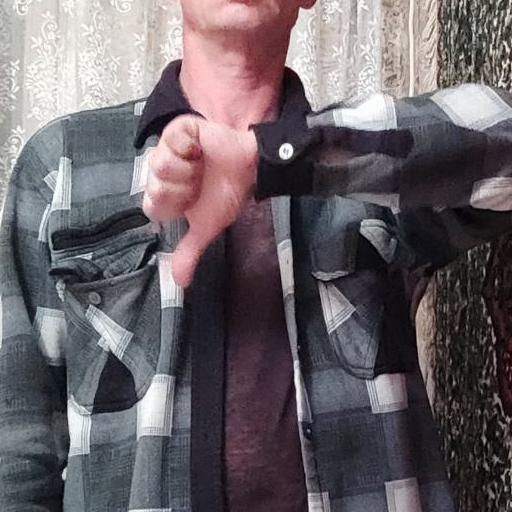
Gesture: dislike